Ring of Fire

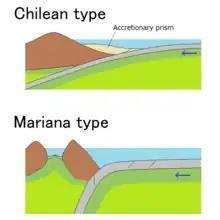
Chilean-type and Mariana-type subduction zones

If a tectonic plate's oceanic lithosphere is subducted beneath oceanic lithosphere of another plate, a volcanic island arc is created at the subduction zone. An example in the Ring of Fire is the Mariana Arc in the western Pacific Ocean. If, however, oceanic lithosphere is subducted under continental lithosphere, then a volcanic continental arc forms; a Ring of Fire example is the coast of Chile.